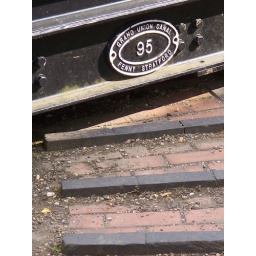
The swing bridge at the side of the canal at Fenny Stratford lock is still used by the residents to cross the water.